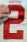
Number: 2